Eisenlohr–Bayuk Tobacco Historic District

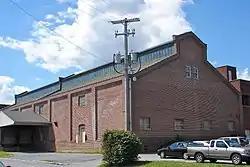
Eisenlohr–Bayuk Tobacco Historic District, August 2011

Eisenlohr–Bayuk Tobacco Historic District is a historic tobacco warehouse complex and national historic district located at Lancaster, Lancaster County, Pennsylvania. It includes 10 contributing buildings and 1 contributing structure. The buildings consist of five constructed by the Otto Eisenlohr and Brothers between 1911 and 1921, four constructed by the Bayuk Cigar Co. between 1923 and about 1935, and the Jacob Reist Tobacco Warehouse built in 1923. The contributing structure is an approximately 50 foot tall smokestack built in 1923. All buildings are rectangular brick buildings used for the processing and storage of cigar leaf tobacco.